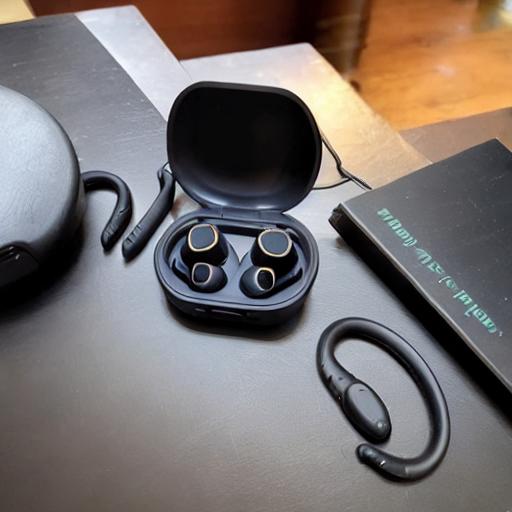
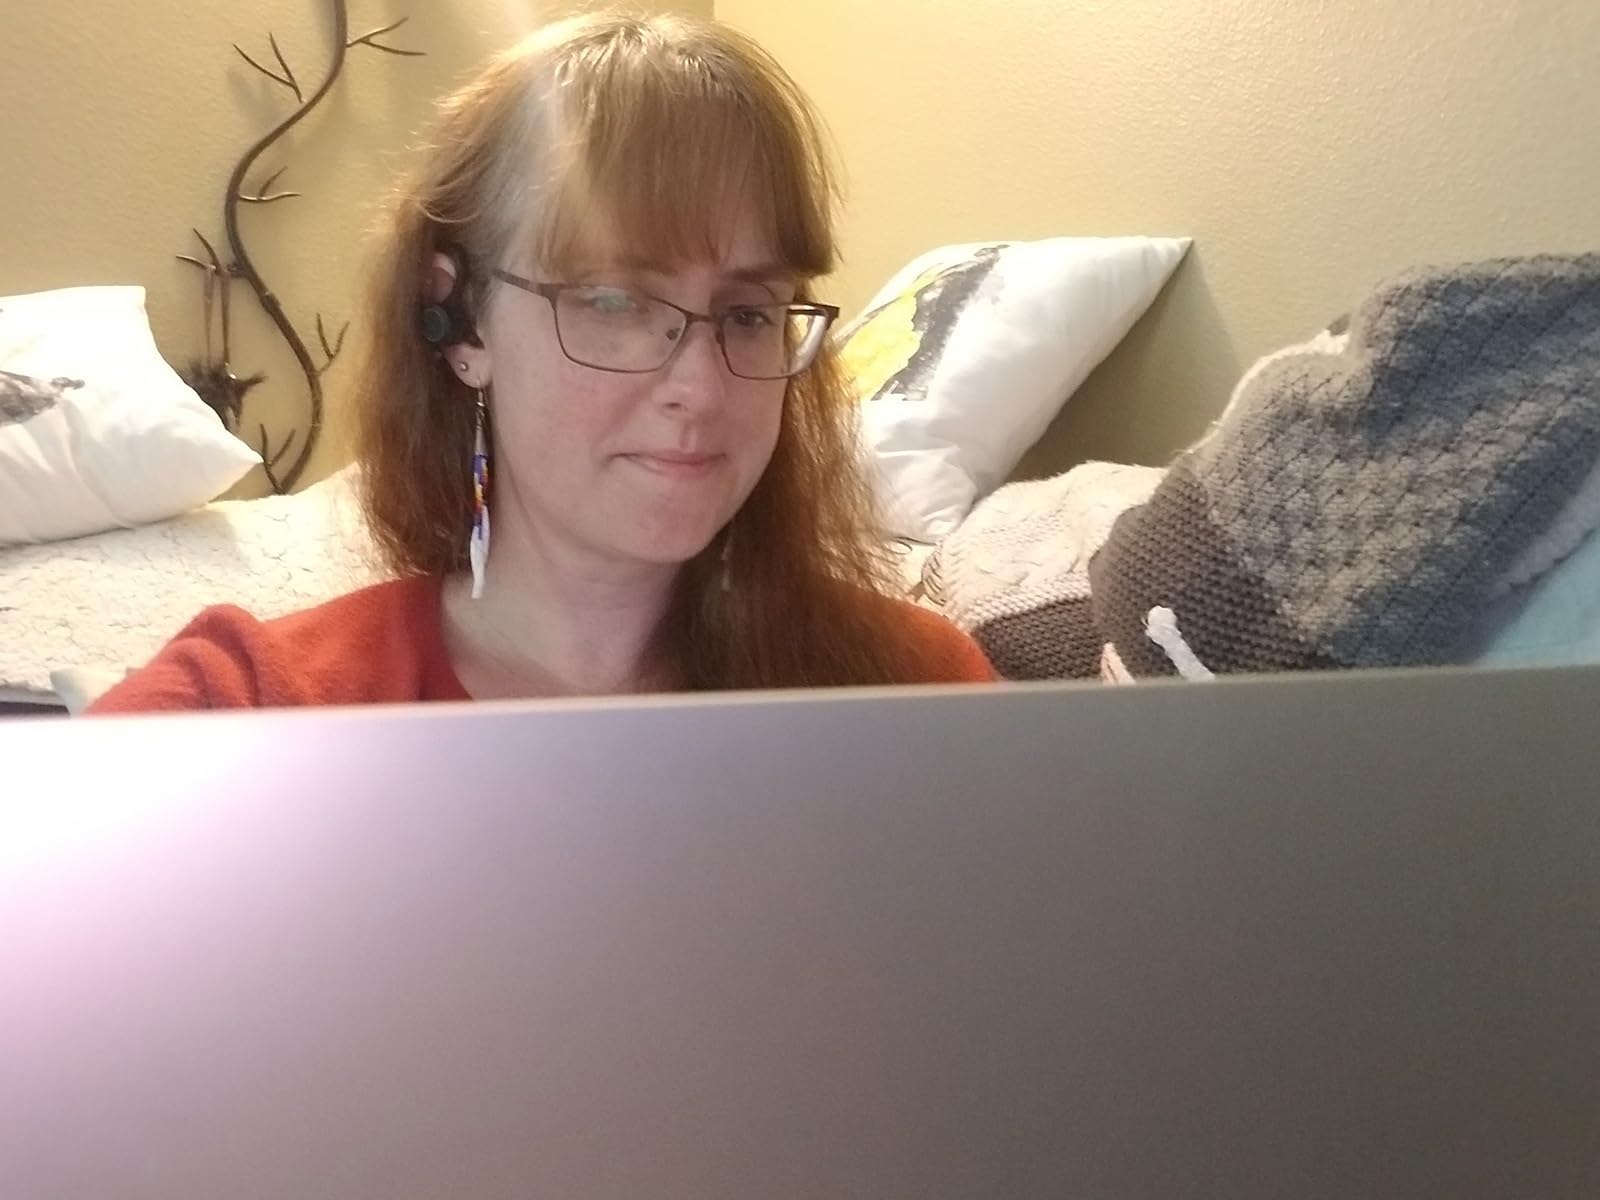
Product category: earbuds
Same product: no